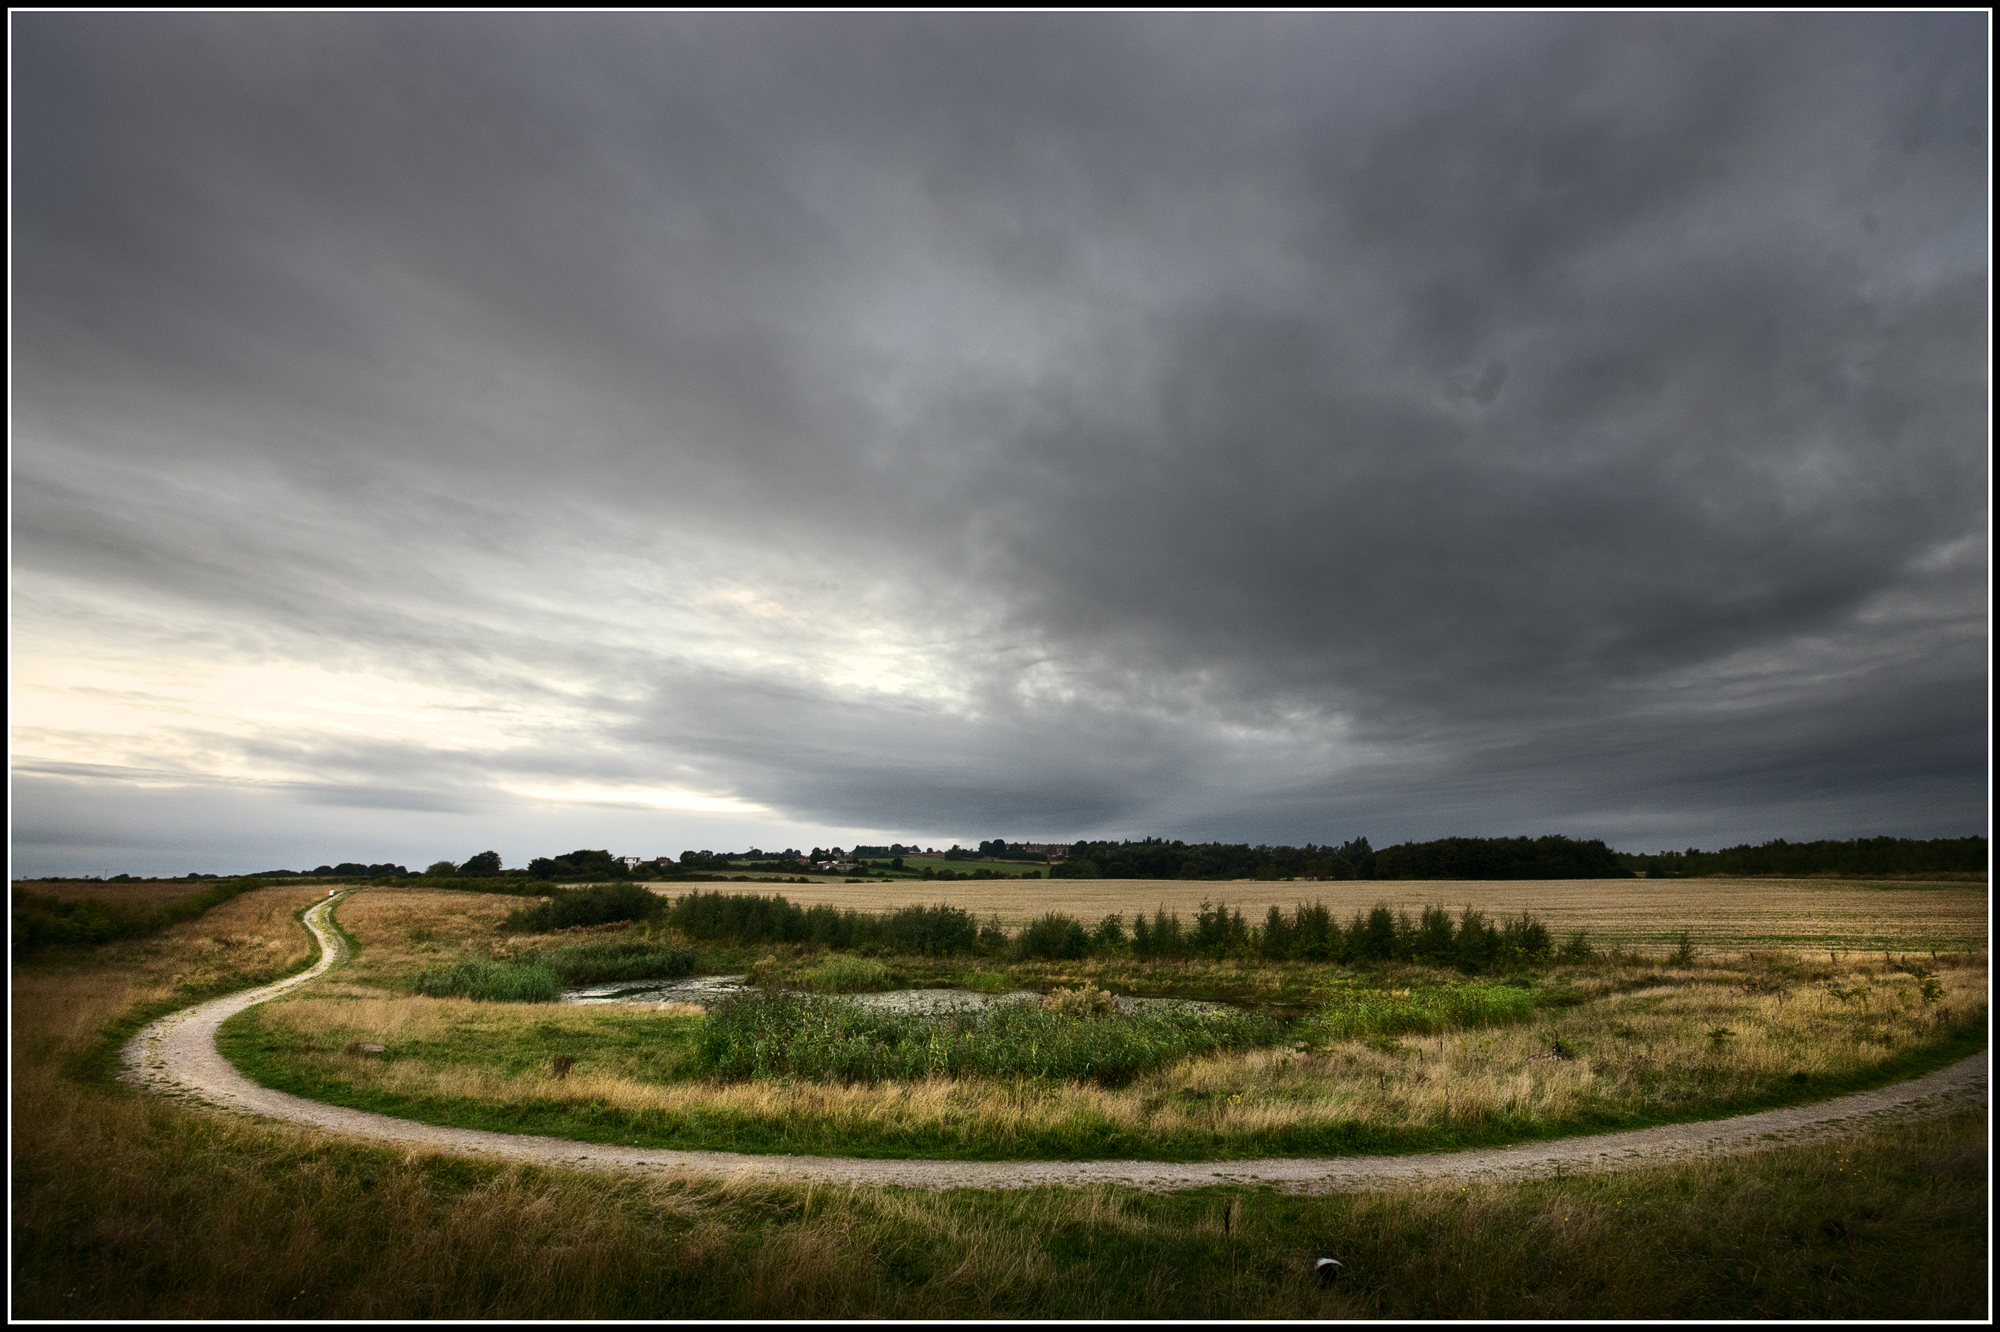
landscape, coast, water, nature, path, grass, horizon, cloud, sky, field, prairie, morning, wind, atmosphere, dark, dusk, walk, pond, weather, storm, plain, yorkshire, clouds, grassland, wide, angle, pentax, wakefield, footpath, outwood, rural area, meteorological phenomenon